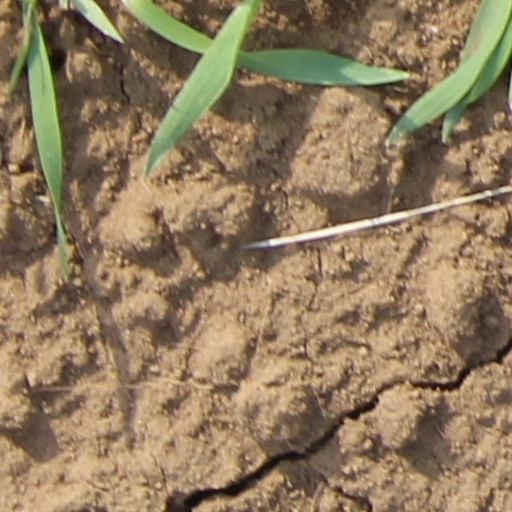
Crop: wheat